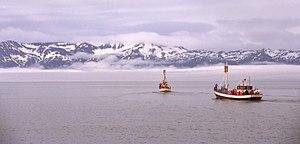
La Skjálfandi, toponyme islandais signifiant littéralement en français « tremblement », est une baie du Nord de l'Islande. Les séismes sont nombreux dans cette région mais la plupart d'entre eux ne sont enregistrés que par les sismographes.